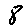
Label: 8